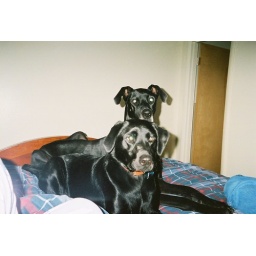
This is an old pic of the girls I found of them on our bed in Montana.